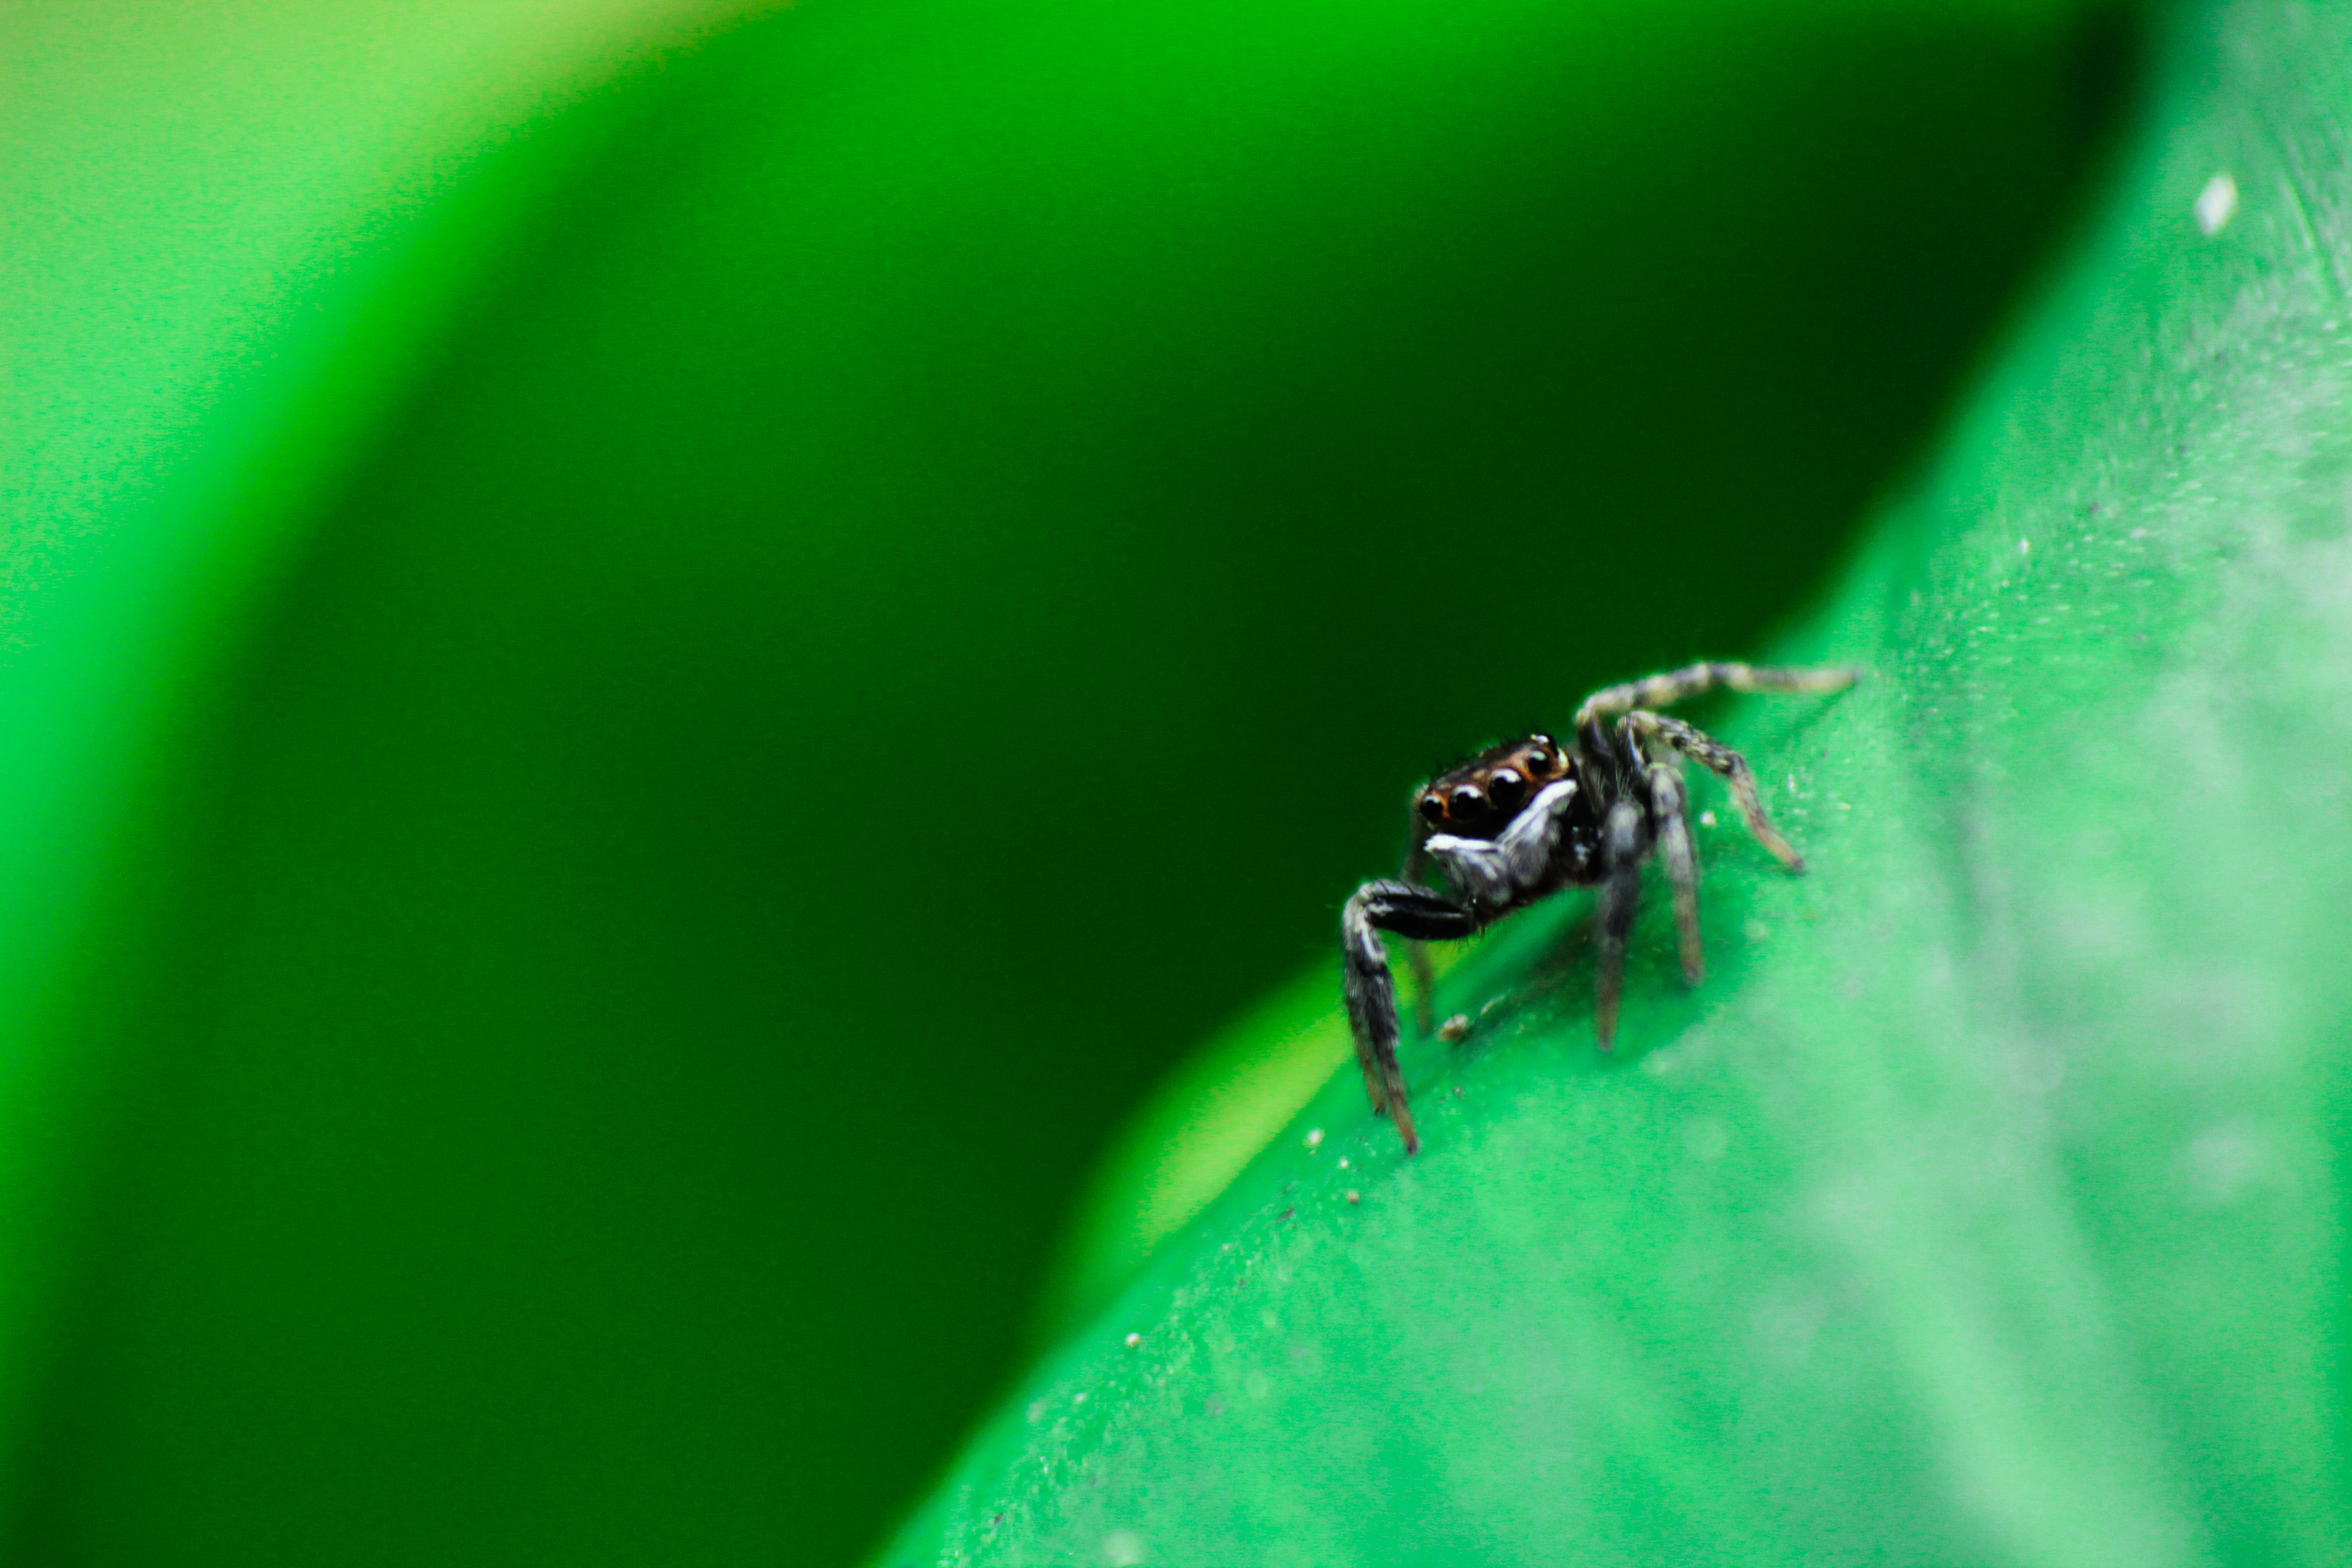
green, macro photography, insect, leaf, close up, pest, water, photography, eye, organism, plant, invertebrate, fly, membrane winged insect, stock photography, wildlife